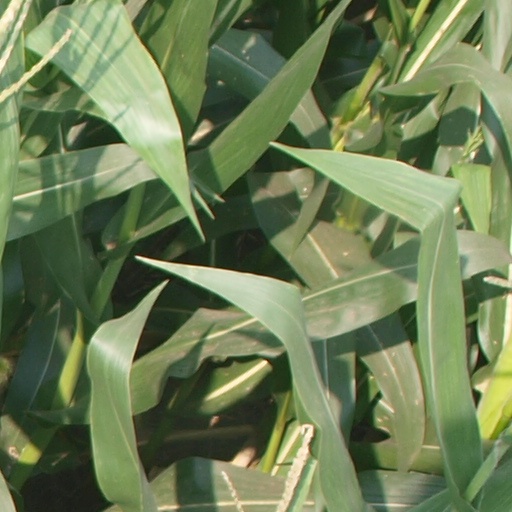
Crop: maize; corn